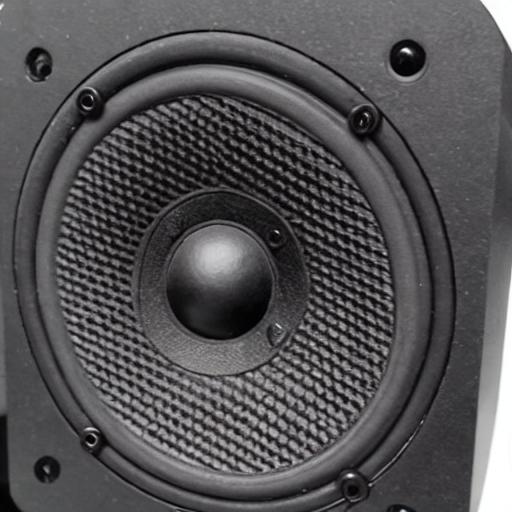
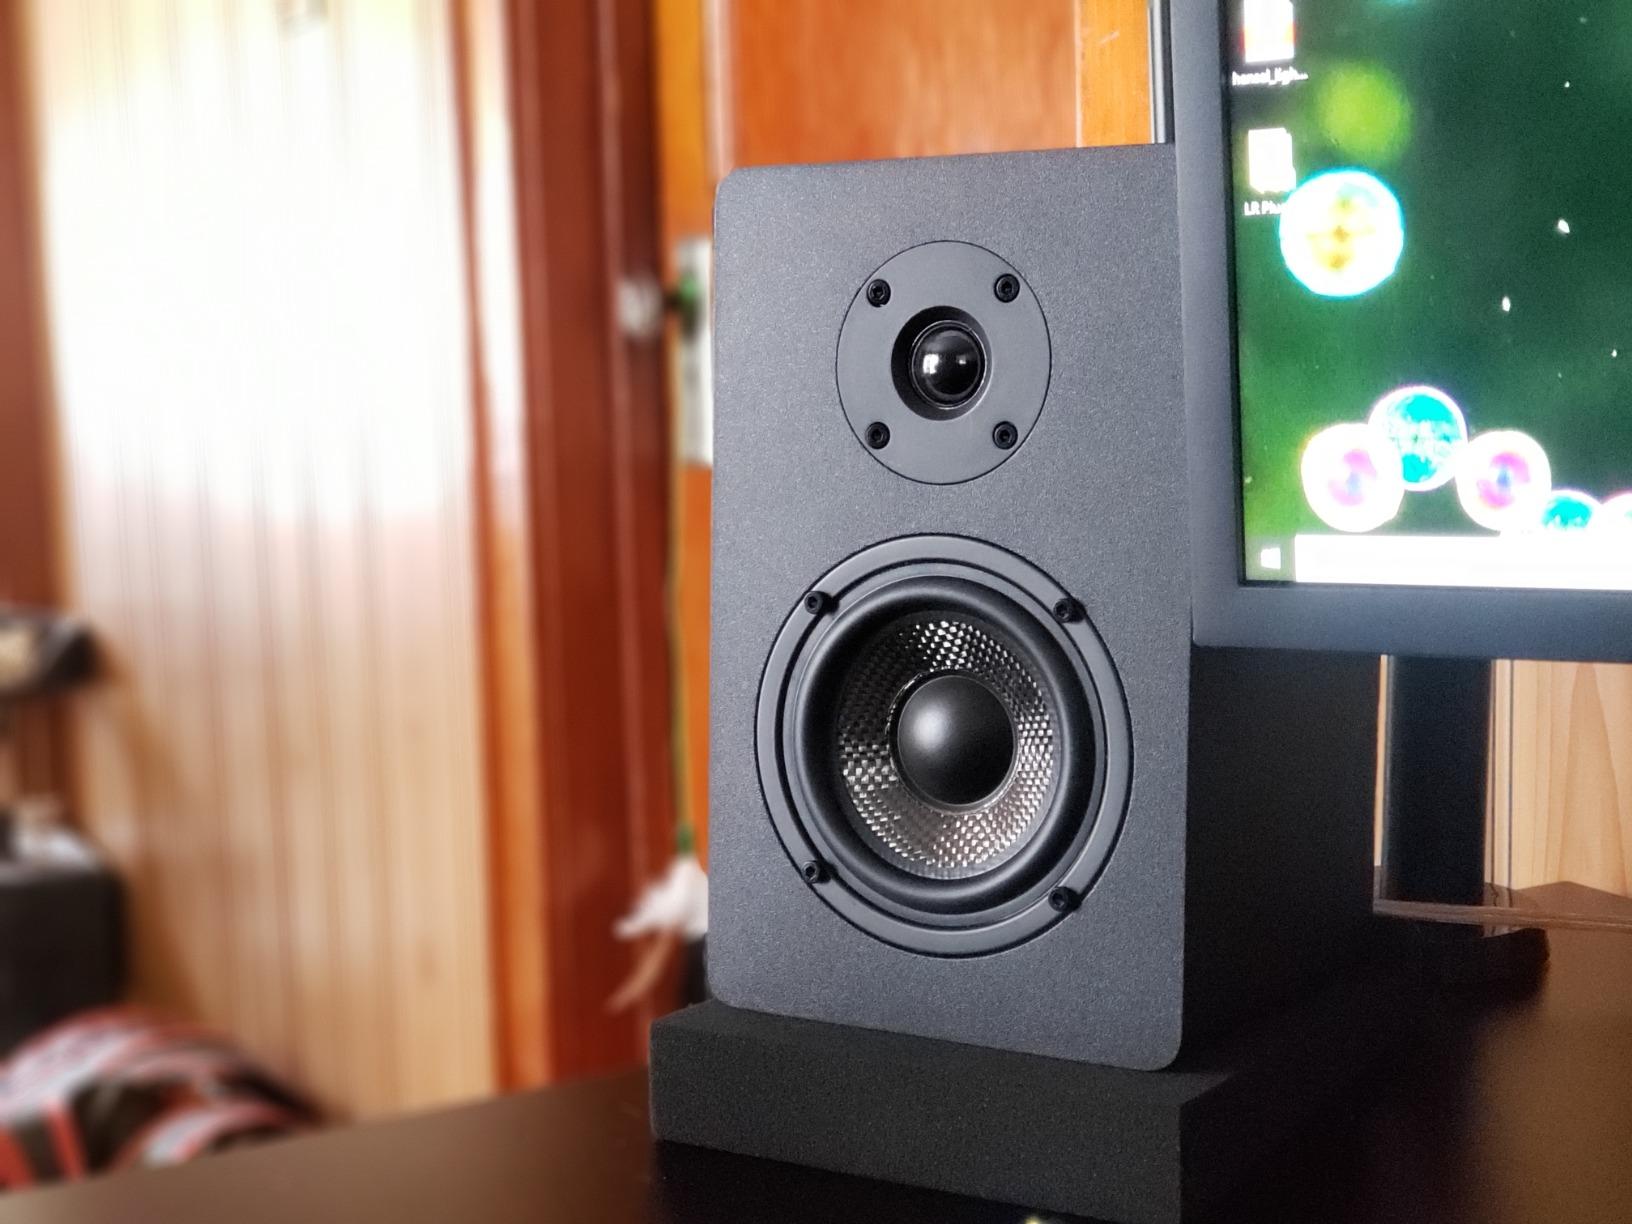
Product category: speaker
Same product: no